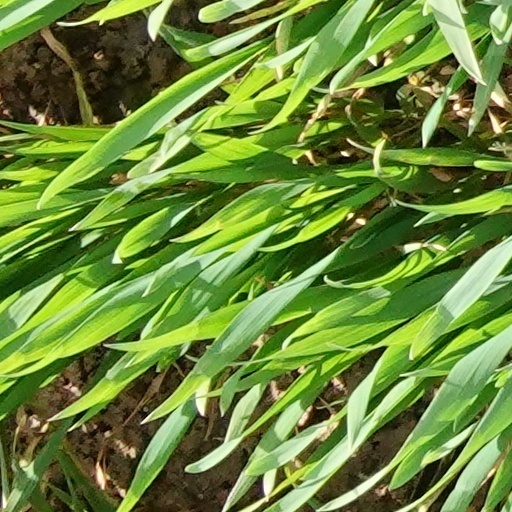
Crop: wheat